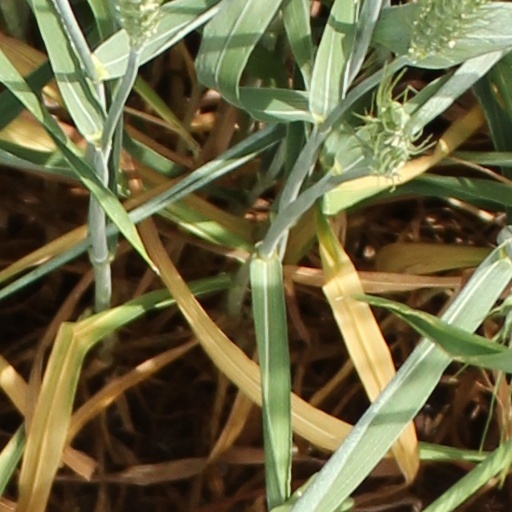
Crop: wheat